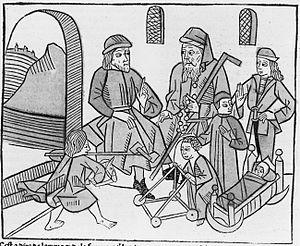
Barthélemy l'Anglais ou Bartholomeus Anglicus, est un frère franciscain anglais du XIIIᵉ siècle. Il fut l'un des premiers encyclopédistes avec son Livre des propriétés des choses écrit à Magdebourg vers 1247.
L’histoire de la civilisation en Occident est l’étude des faits qui ont constitué l’identité de l'homme occidental. Elle s'inscrit dans une approche culturelle, celle de l'histoire des mentalités, selon l'analyse de la troisième génération de l'école des Annales, parfois appelée Nouvelle Histoire.
Une robe est un vêtement qui couvre le corps d'une seule pièce allant des épaules aux jambes. Suivant la matière utilisée, elle s'enfile par la tête ou les pieds, et comprend ou non des ouvertures supplémentaires permettant de l'ajuster ensuite plus ou moins près du corps, par un laçage, des boutons, agrafes, fermetures éclair, etc.
En Europe, l'histoire de l'enfance voit le jour dans le domaine de l'histoire sociale avec les travaux de l'historien français Philippe Ariès en 1960. Étudiant les écrits, peintures, gravures du passé, il brosse un portrait des représentations de l'enfant par les adultes, les traces directes des sentiments et pensées des enfants étant quasi inexistantes avant le XVIIᵉ siècle. Ses travaux mettent en évidence que les idées et croyances sur l'enfance, ainsi que les manières de traiter les enfants et de les élever, ne sont pas constantes. Au contraire, elles ont fortement varié selon les époques. Certaines de ses thèses seront invalidées, mais d'autres historiens poursuivent ses travaux et mettent en évidence que les représentations de l'enfance et la place de l'enfant dans la famille et dans la société sont en effet influencées par de nombreux facteurs, dont les religions, les coutumes, les croyances, les positions idéologiques, les connaissances scientifiques sur les enfants, les progrès médicaux et technologiques, les modèles économiques et la place des enfants dans l'économie et le monde du travail, ou encore des événements historiques de grande ampleur comme les guerres.